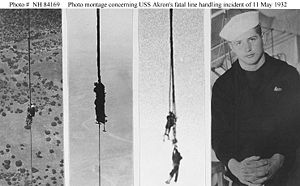
USS Akron (ZRS-4) / Operativ tjeneste / Testflyvning fra øst- til vestkysten og ulykke i maj 1932
Billeder fra ulykken den 11. maj 1932, hvor flere personer blev trukket op af luftskibet og efterfølgende styrtede i døden
USS Akron (ZRS-4) var et amerikansk luftskib tilhørende US Navy. Luftskibet var konstruret med stiv ramme og fik sin opdrift ved hjælp af helium. Hun var verdens første luftbårne hangarskib og kunne medbringe jager- og rekognosceringsfly af typen Curtiss F9C Sparrowhawk, der kunne frigøres fra og lande i luftskibet, mens dette var i luften. Akron var 239,3 meter langt og var med sit søsterskib Macon blandt de største luftfartøjer, der nogensinde er bygget. De tyske zeppelinere LZ 129 Hindenburg og LZ130 Graf Zeppelin II var ca. 5,5 meter længere og havde lidt større volumen, men de to tyske zeppelinere fik opdrift fra brint, hvorfor de to amerikanske luftskibe er de største heliumluftskibe, der har været bygget.